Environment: real
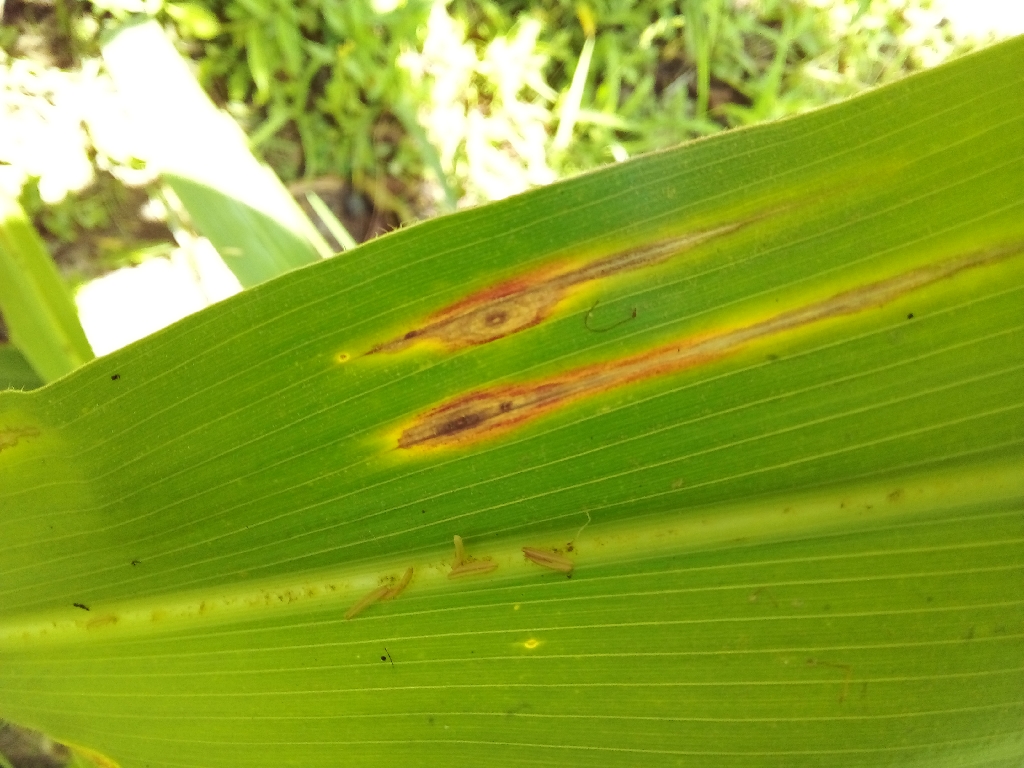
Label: northern_corn_leaf_blight